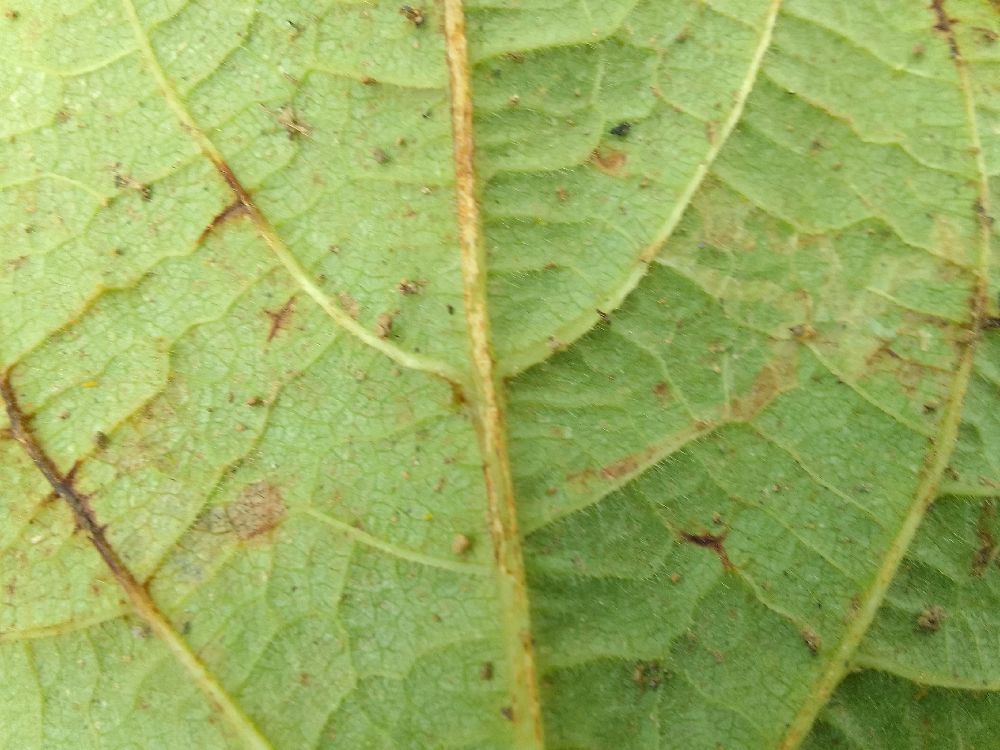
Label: anthracnose